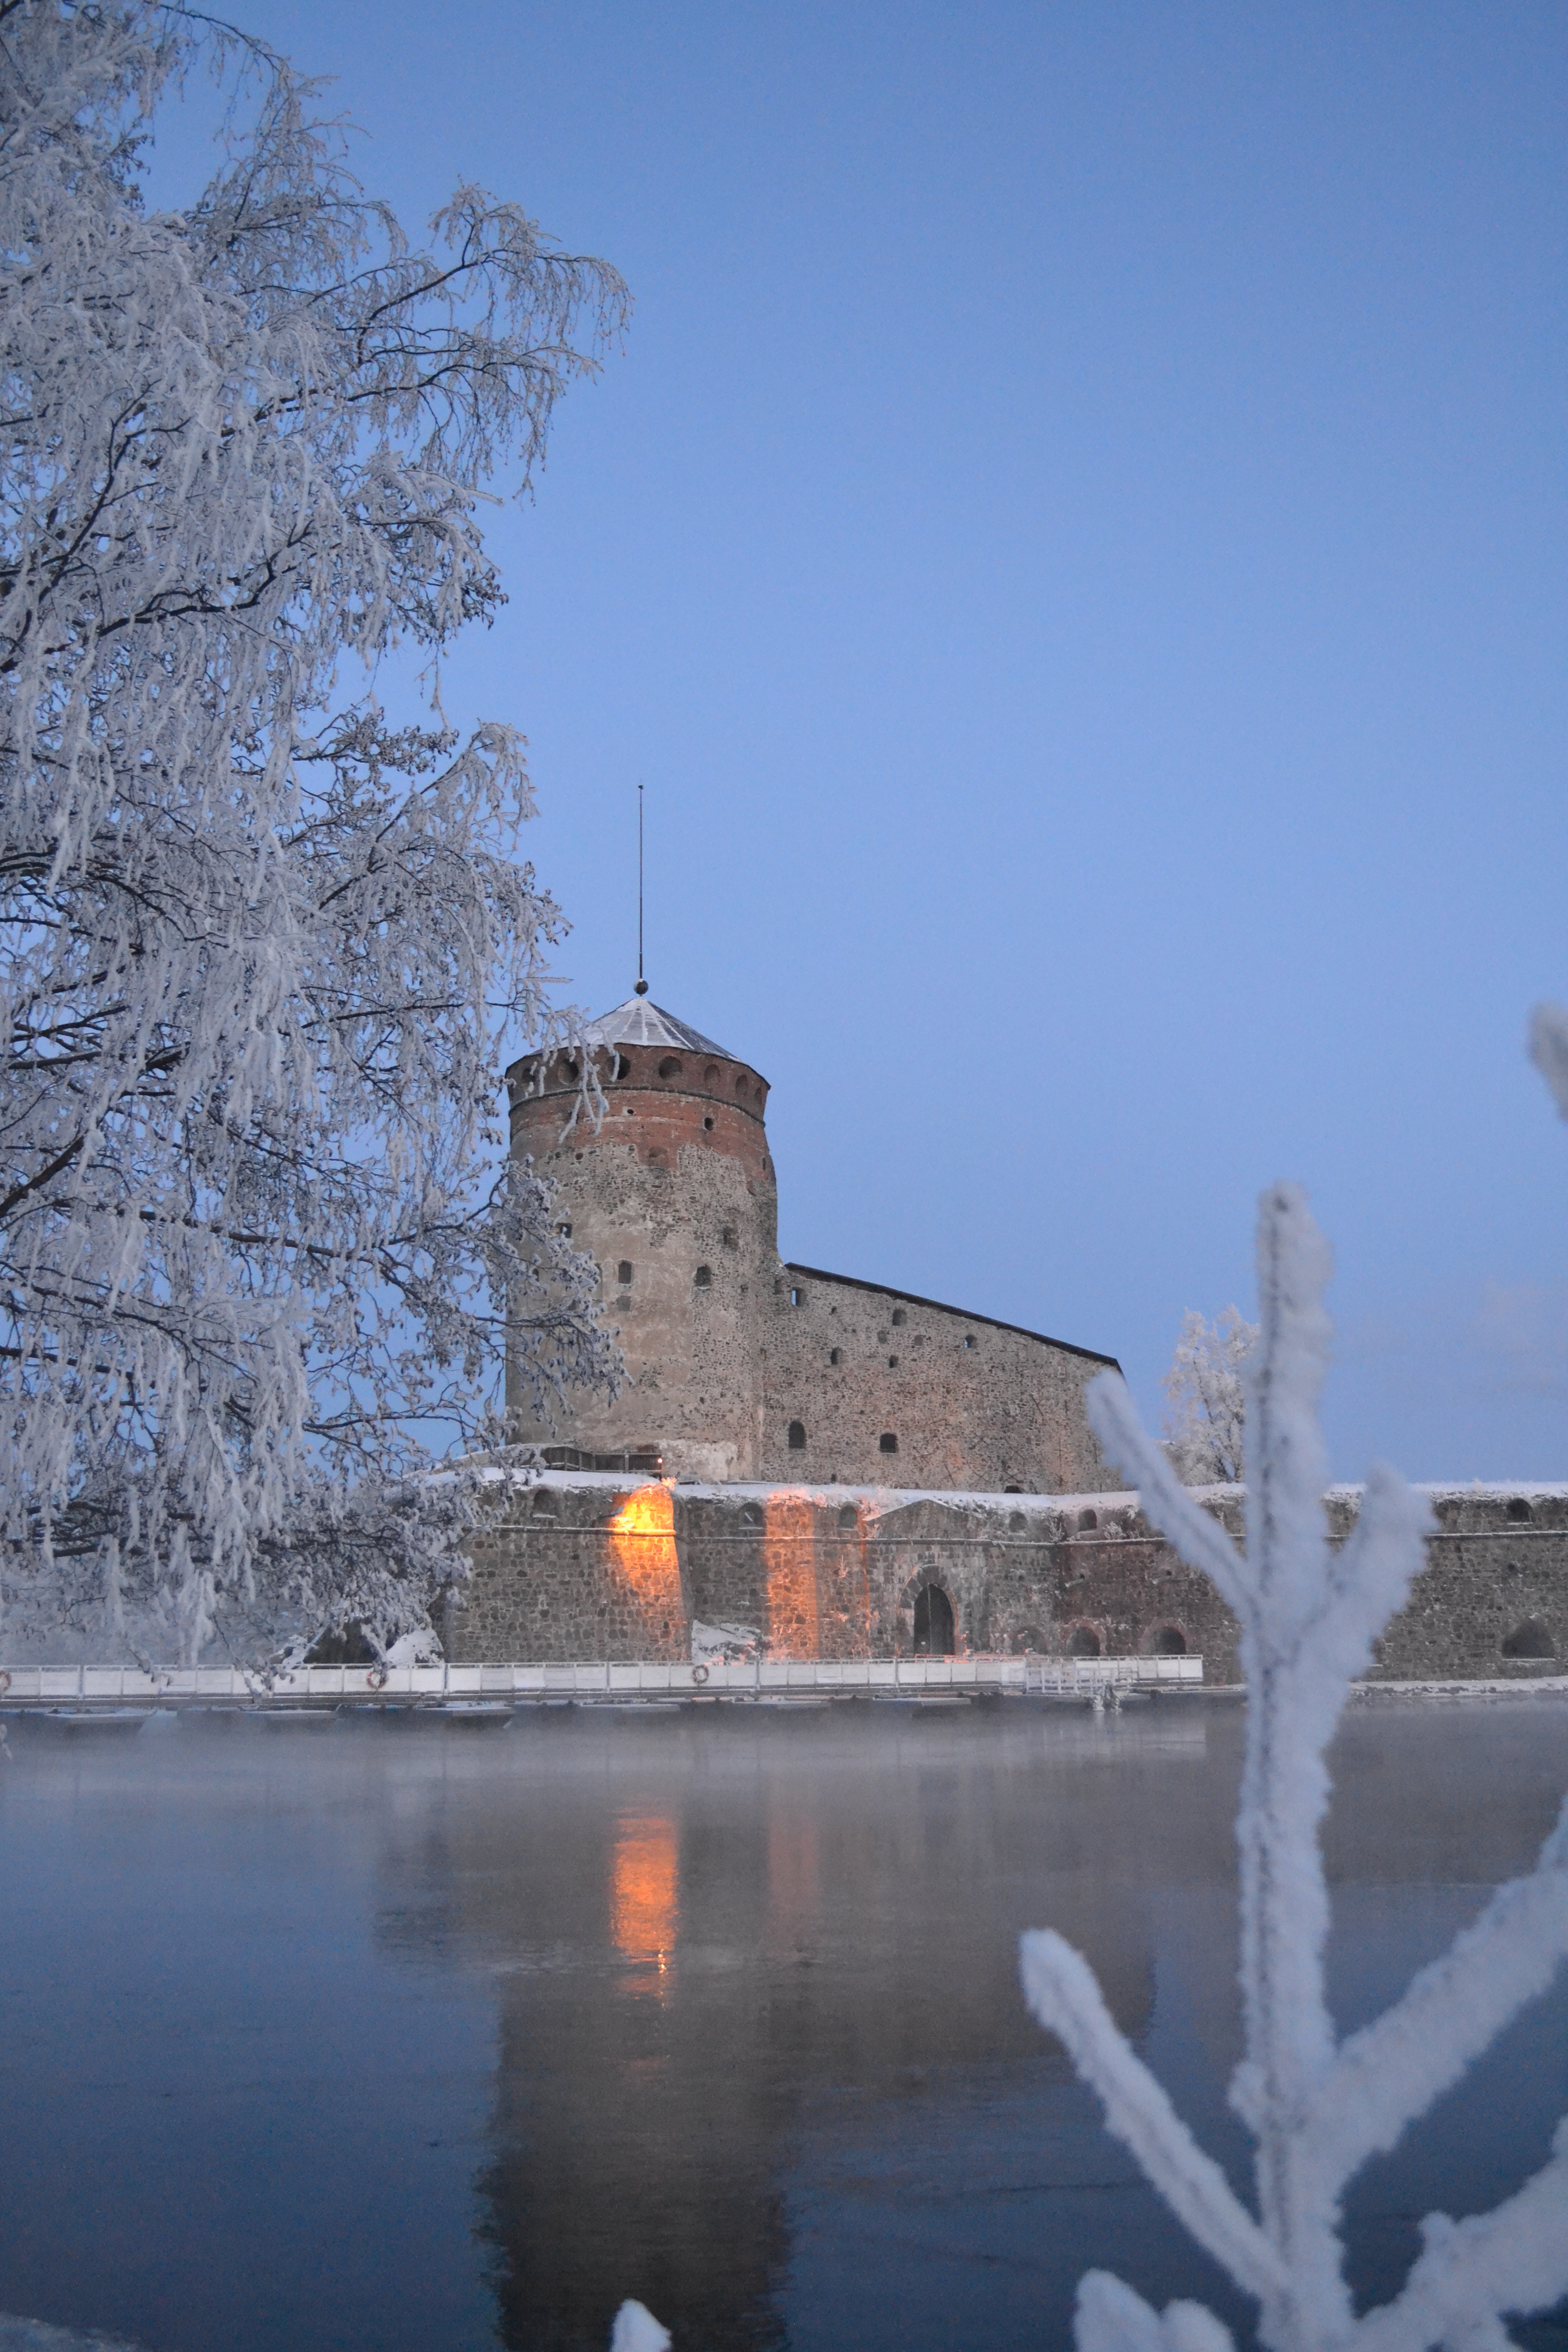
water, snow, winter, chateau, ice, reflection, tower, weather, castle, season, freezing